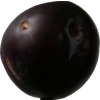
Label: plum